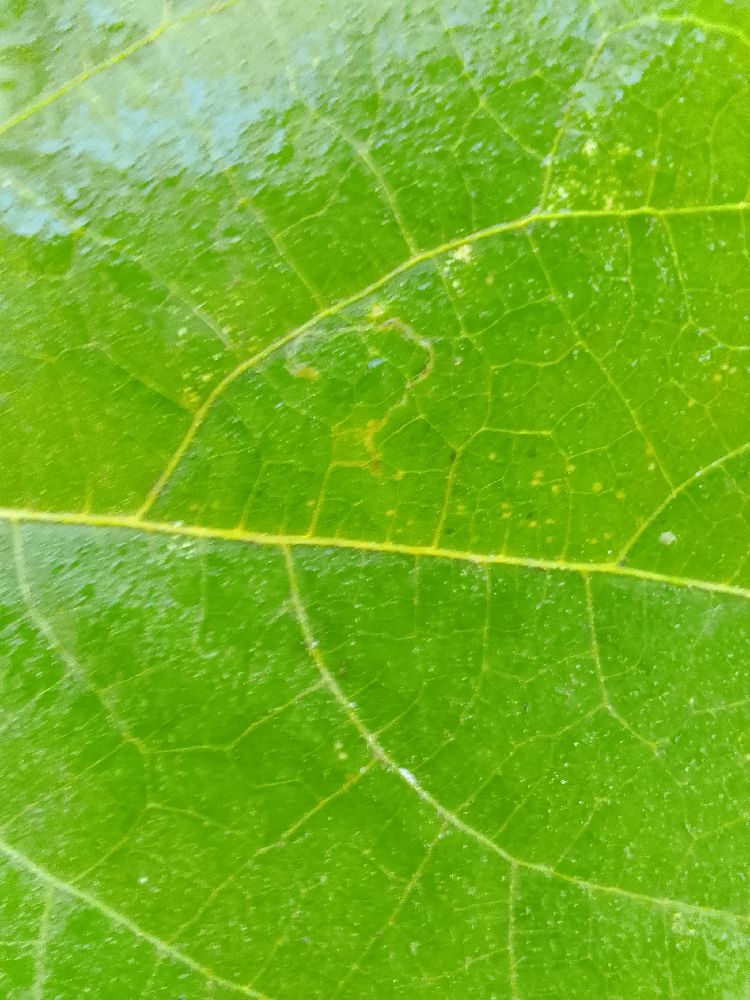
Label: healthy